Oxus Treasure

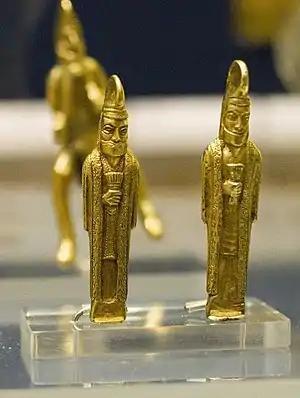
Gold statuettes carrying "barsoms", with a rider behind

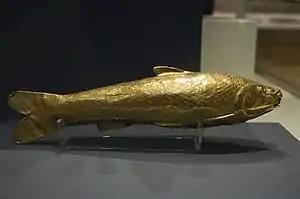
The gold fish vessel

Achaemenid style arose rapidly with the very quick growth of the huge empire, which swallowed up the artistic centres of the ancient Near East and much of the Greek world, and mixed influences and artists from these. Although continuing influences from these sources can often be detected the Achaemenids formed a distinct style of their own.